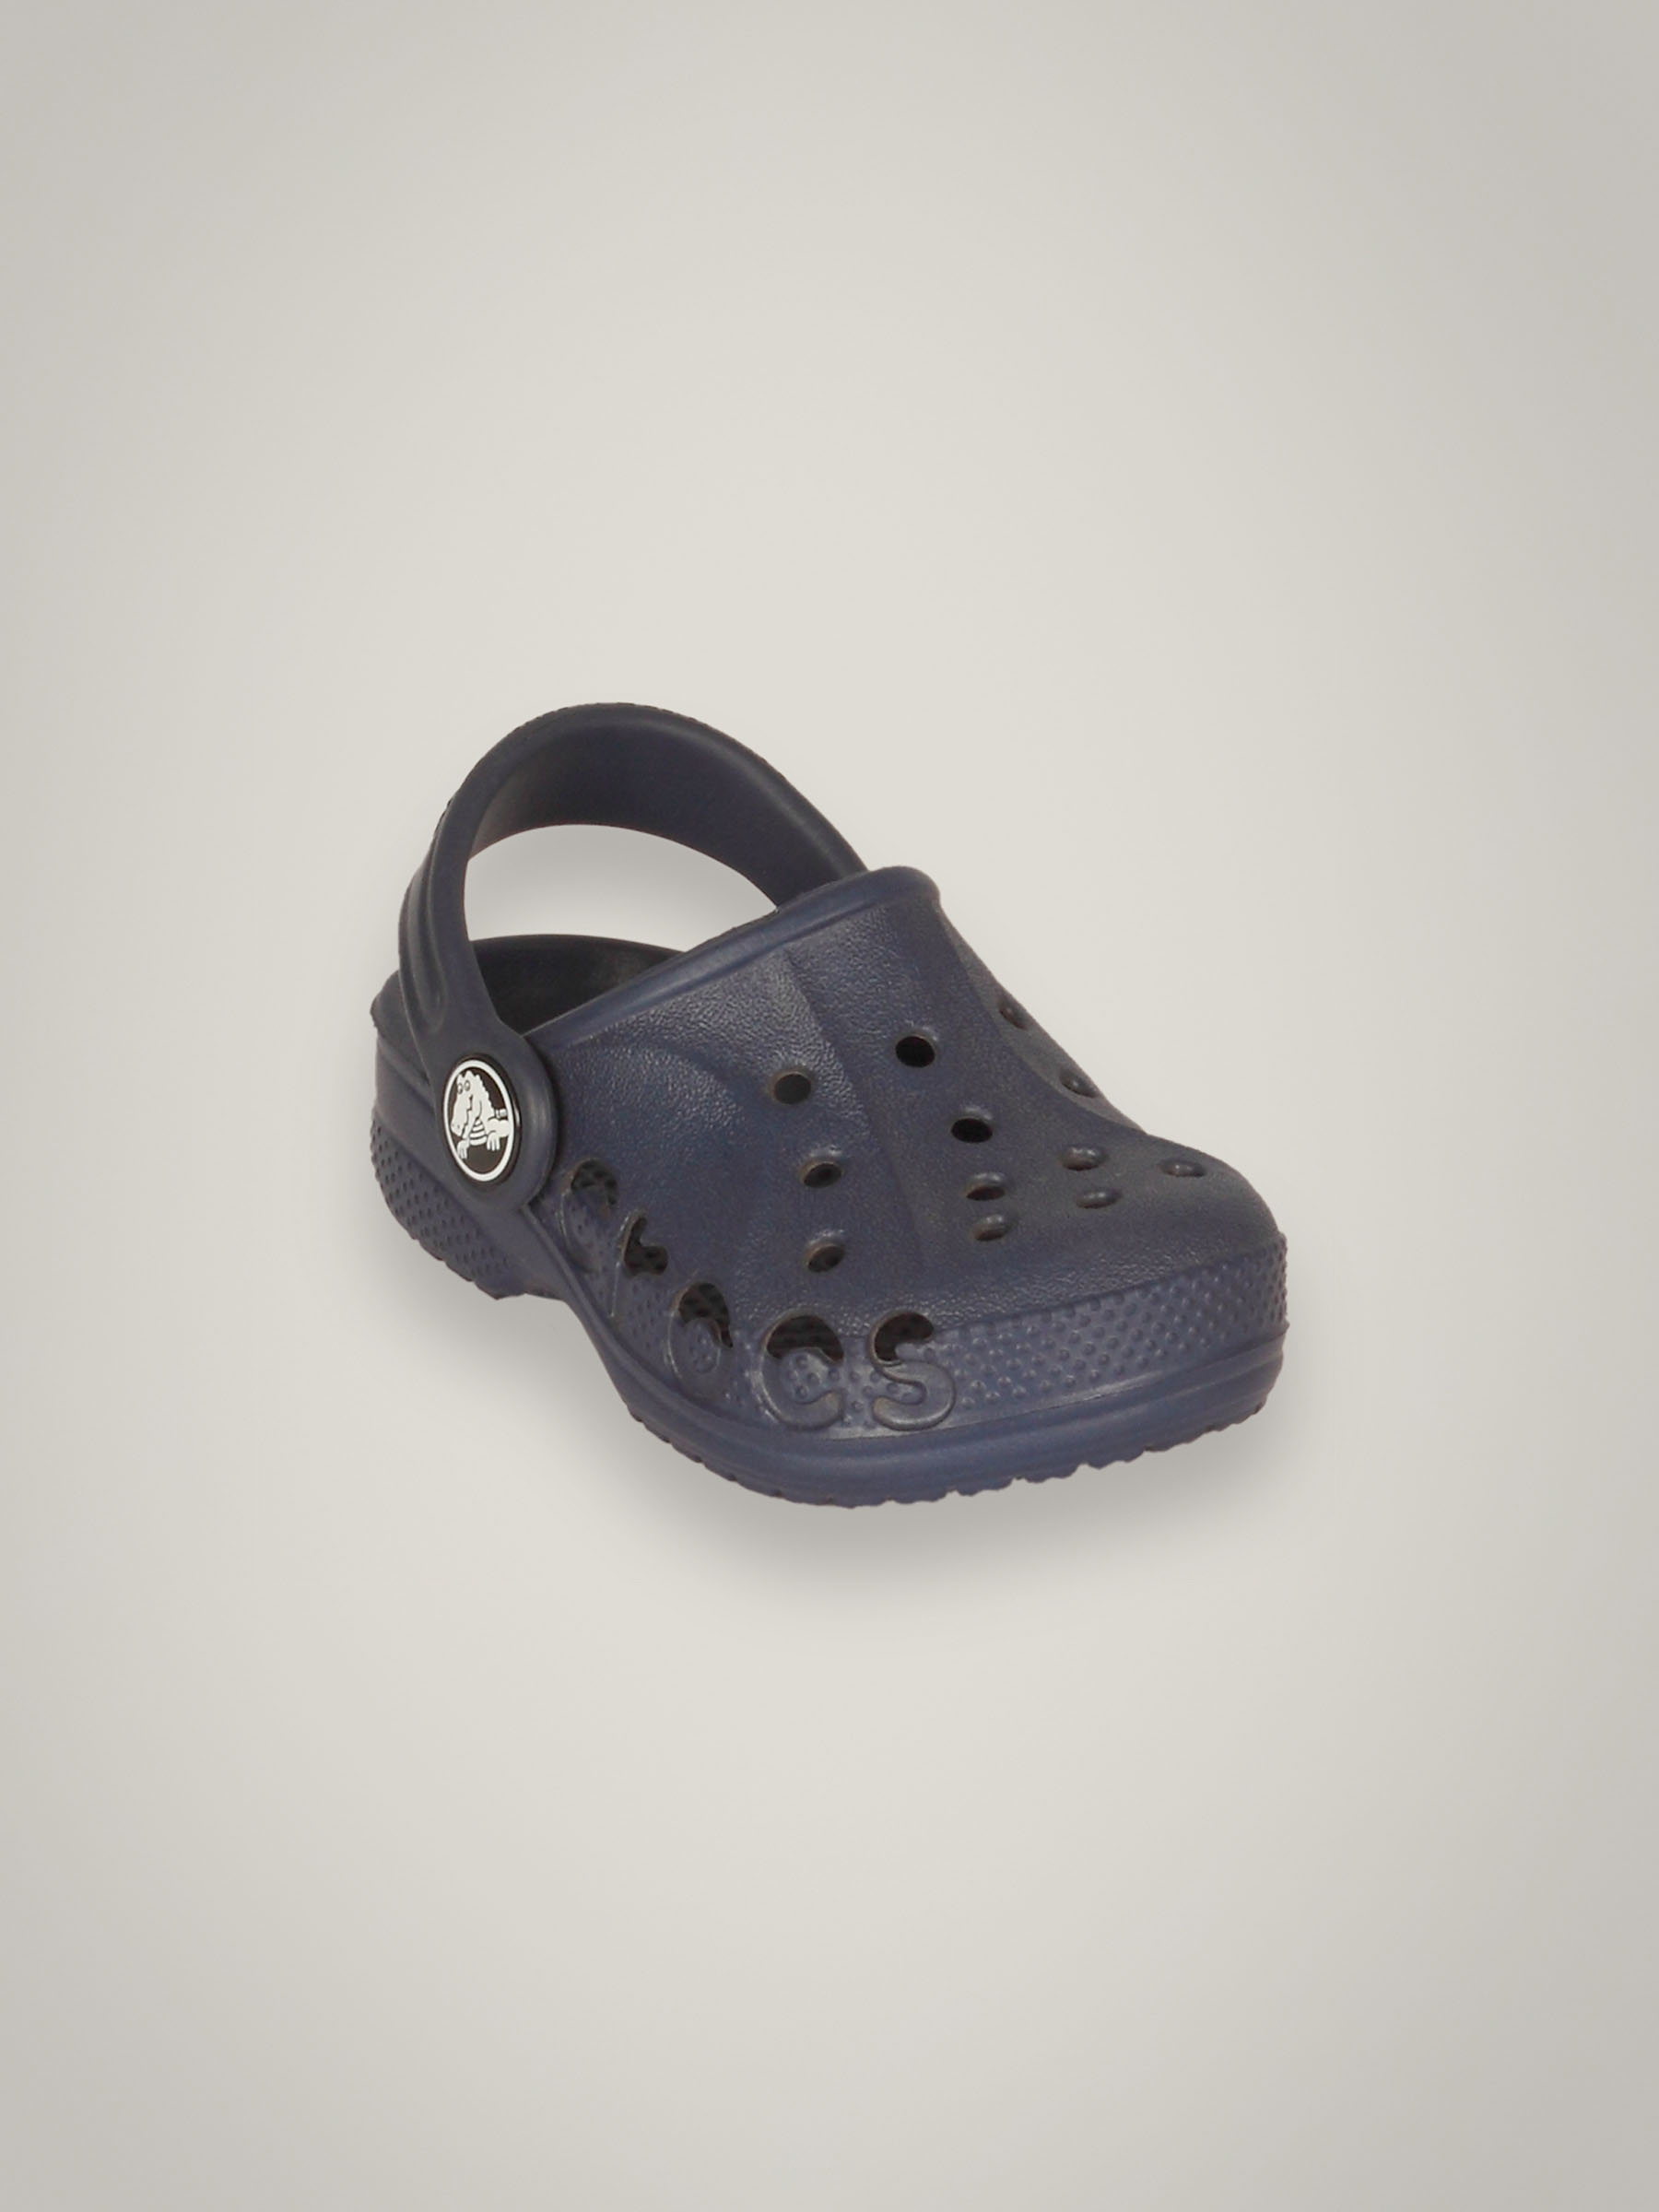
Crocs Kid's Baya Navy Kidswear
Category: Footwear / Sandal / Sandals
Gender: Unisex
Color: Navy Blue
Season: Summer 2011
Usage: Casual